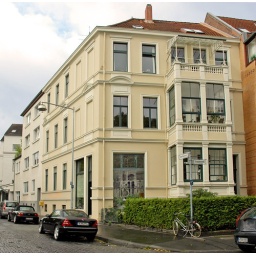
The house in the Friedenstrasse, Hannover from the outside, the Textile Forum office is at the ground floor